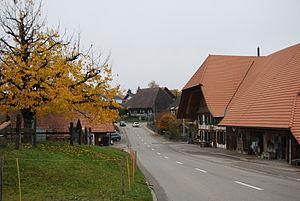
Zuzwil est une commune suisse du canton de Berne, située dans l'arrondissement administratif de Berne-Mittelland.